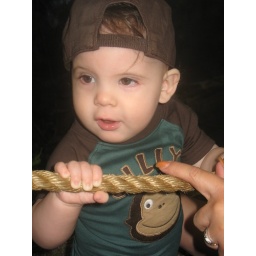
At home in the monkey house